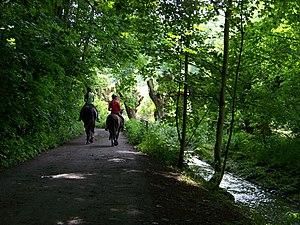
Le cheval en Tchéquie apparaît sous sa forme domestique au moins depuis l'Âge du bronze ancien. Le haras de Kladruby nad Labem, fondé en 1579, est reconnu 400 ans plus tard comme patrimoine mondial. Le cheval connaît un renouveau depuis la chute du communisme, avec un fort développement de l'équitation de sport et de loisir.